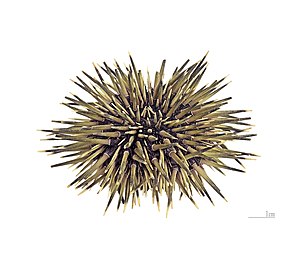
Hvirvelløse dyr / Eksempler på dyr uden rygsøjle
"Hvirvelløse dyr betyder direkte ""uden rygsøjle"" eller ""uden ryghvirvler"" i modsætning til hvirveldyr. Denne gruppe indeholder med andre ord alle de dyr, der ikke har en rygrad. Det vil sige alt andet end fisk, padder, krybdyr, pattedyr og fugle findes i denne gruppe.